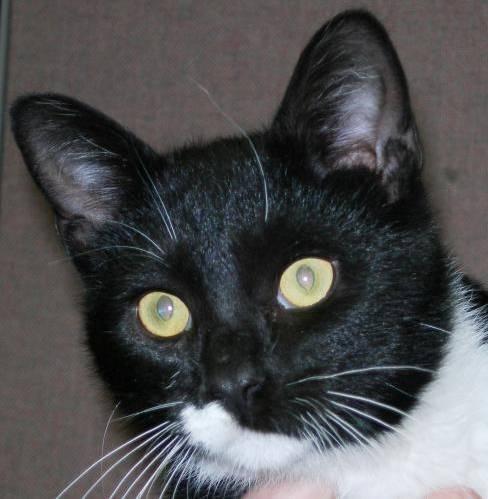
cat